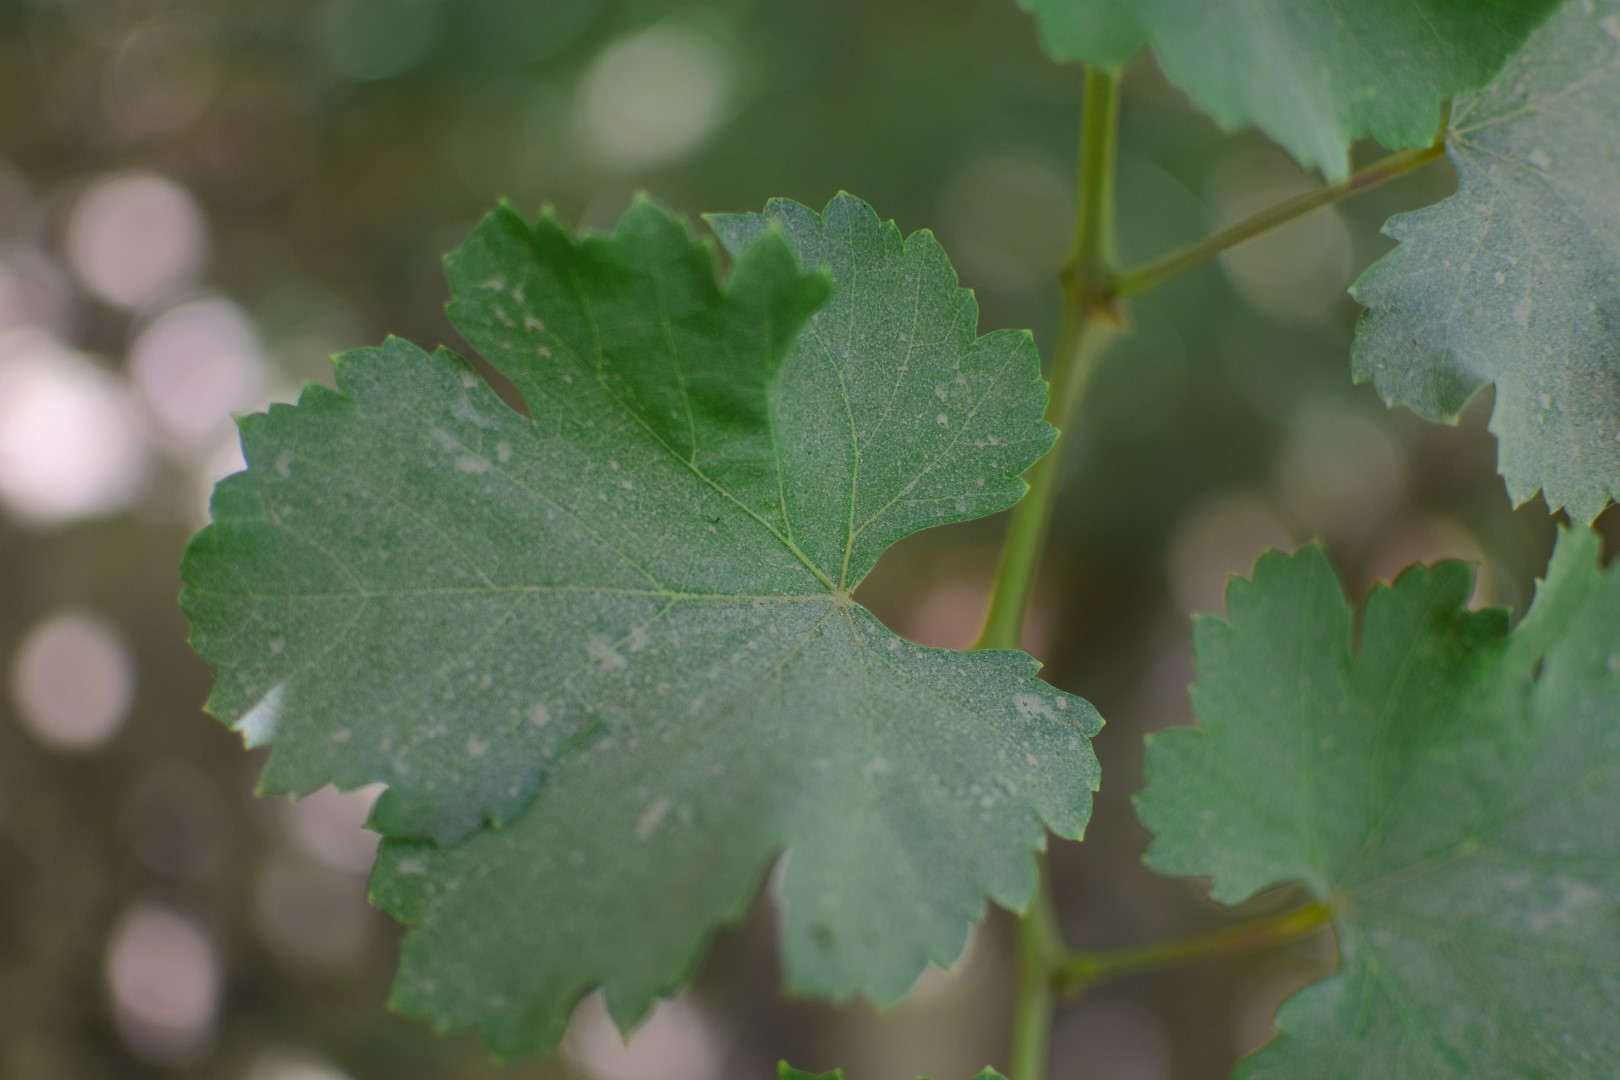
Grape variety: Frinsi